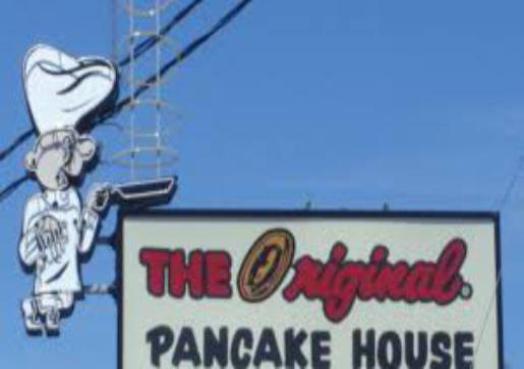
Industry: Food